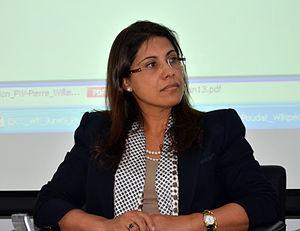
Ilhem Allagui (qui a notamment travaillé sur la ""fracture numérique"" dans le monde arabe).Professeure, Université américaine de Sharjah, Émirats arabes unis, venu faire un exposé sur le «